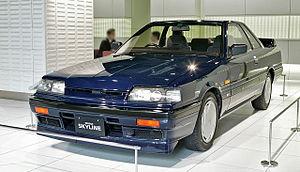
La Nissan Skyline est une automobile haut de gamme, produit à l'origine par la société Prince Motor à partir de 1957 puis par Nissan après la fusion des deux sociétés en 1966. Elle en est aujourd'hui à sa 12ᵉ génération. Cette voiture, principalement vendue au Japon, fut rendue célèbre dans le monde entier grâce à sa version GT-R, importée notamment au Royaume-Uni et en Australie. La Skyline est disponible en berline et en coupé. La version actuelle V36 est vendue sous le nom d'Infiniti G37, Infiniti étant la branche haut de gamme de Nissan, en Amérique du Nord, Corée du Sud, à Taïwan, au Moyen-Orient, en Russie, et depuis fin 2008 dans le reste de l'Europe.